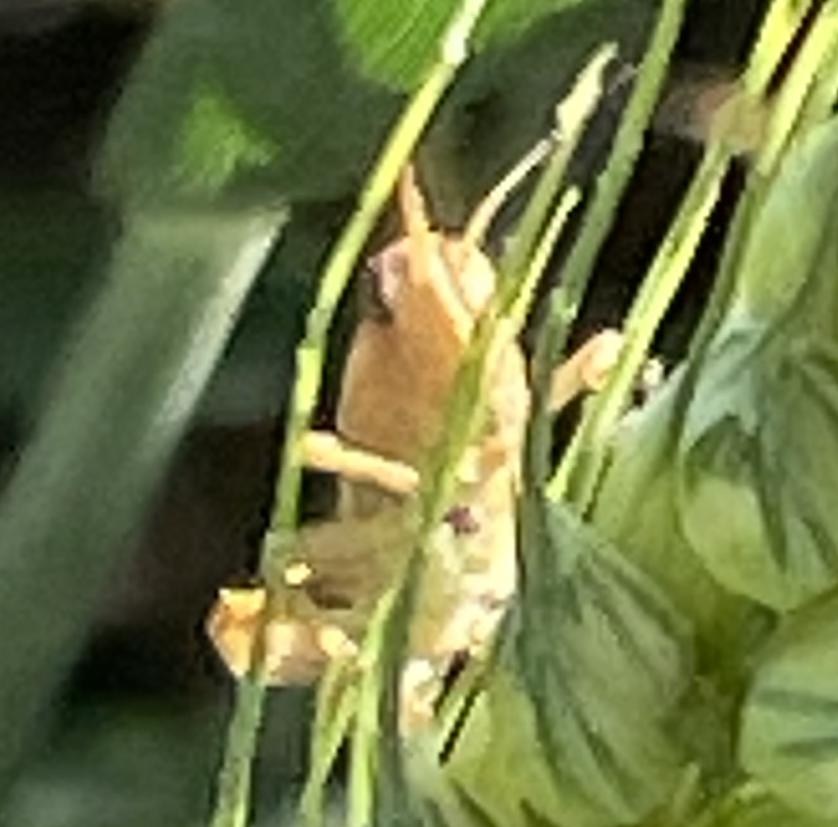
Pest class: occasional_pest